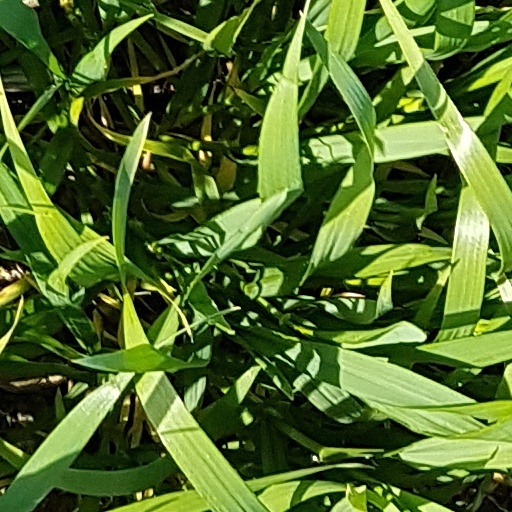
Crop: wheat